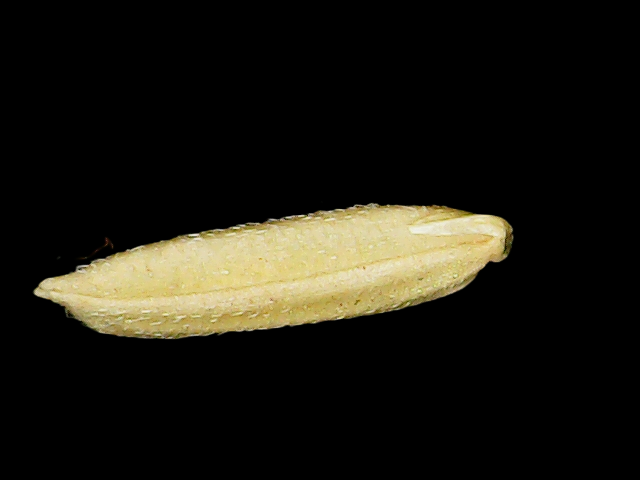
Rice variety: Binadhan21